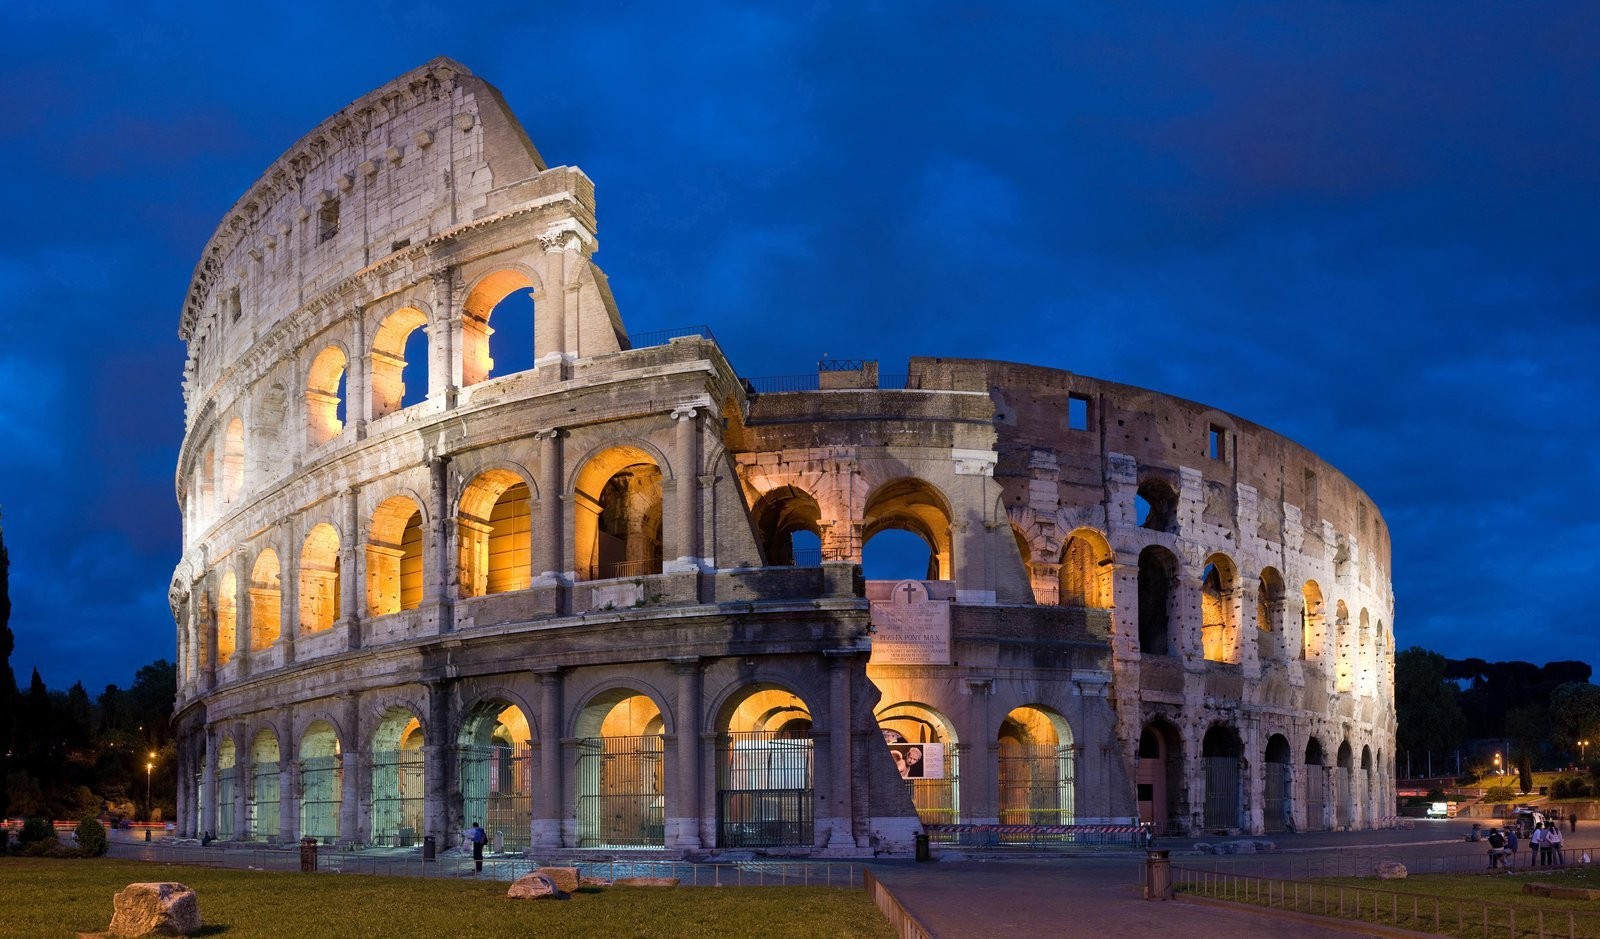
Landmark: Roman Colosseum